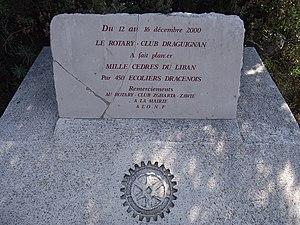
Plaque d'inauguration Rotary au Malmont suite aux plantation de 2000, ville de Draguignan
Le Malmont est une montagne surmontée de petites proéminences collineuses composées de roches calcaire, qui culmine à 550 mètres et surplombe la ville de Draguignan, dans le Var.